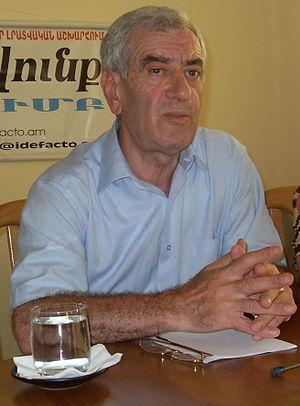
Lévon Ananyan, né le 13 octobre 1946 et mort le 2 septembre 2013, est un écrivain, journaliste et traducteur arménien. Il est le fondateur de la maison d'édition « Apollon » en 1992.